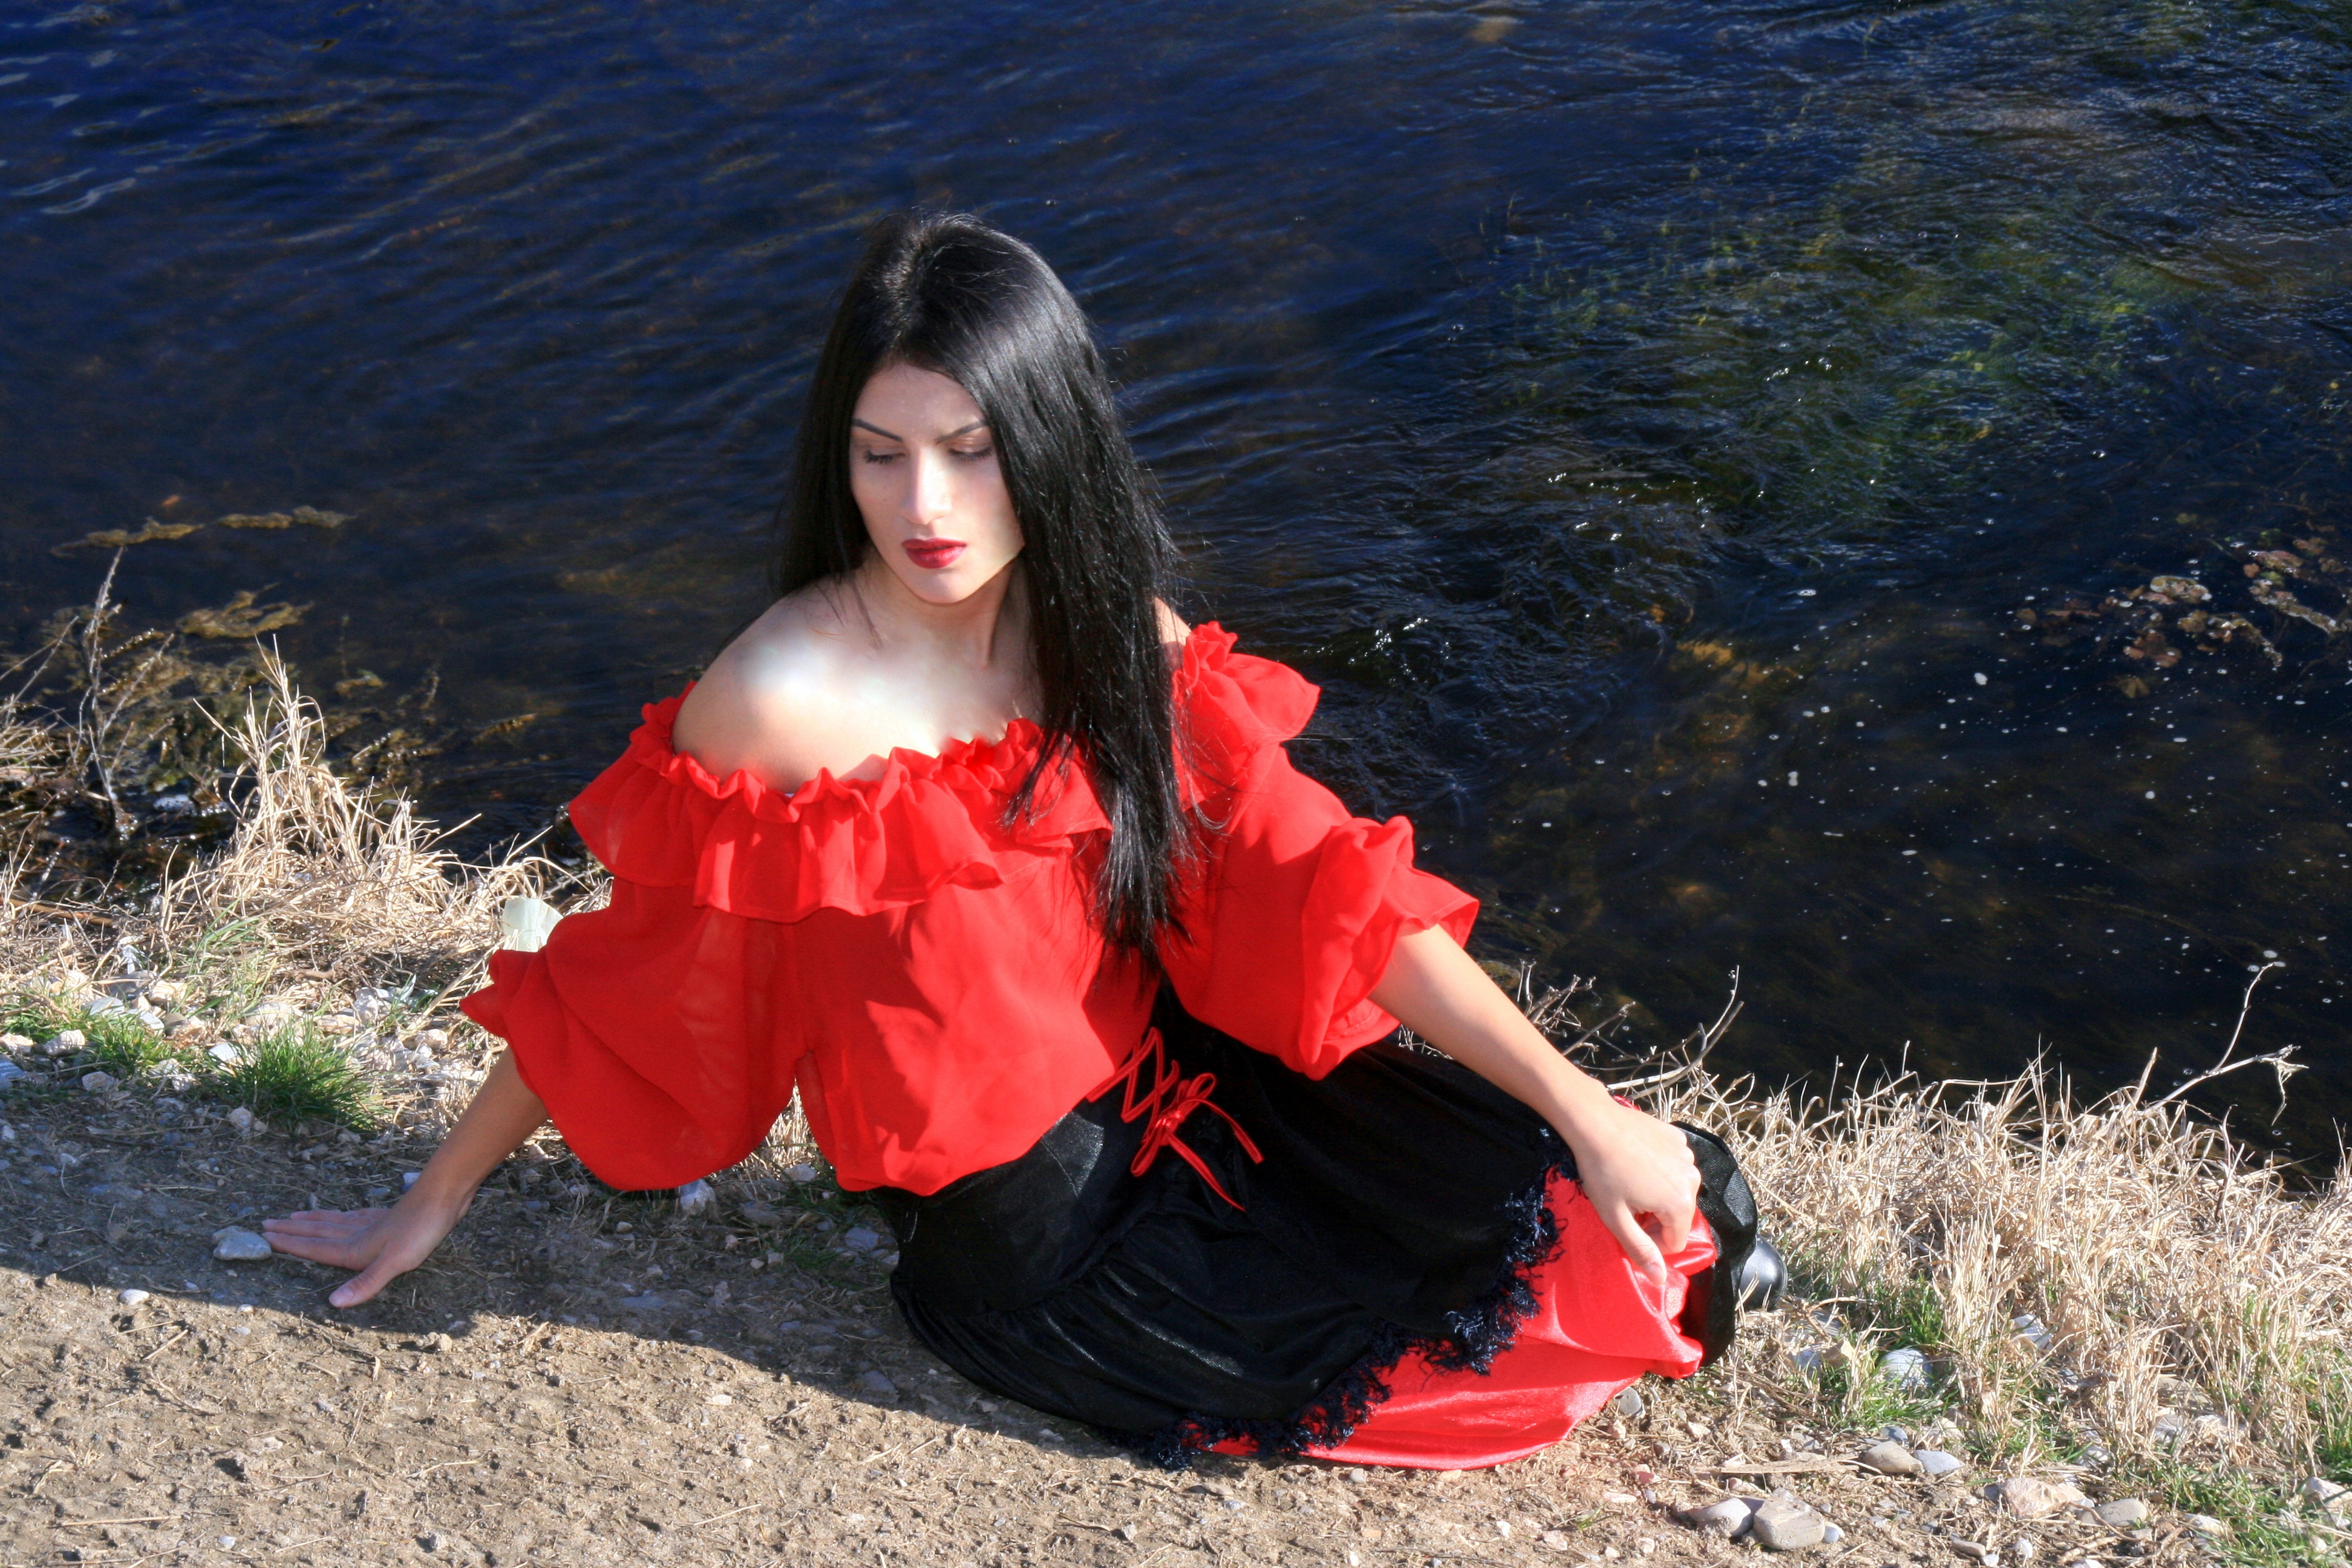
water, girl, woman, lake, model, red, child, lady, dress, beauty, photo shoot, gipsy